Powder metallurgy

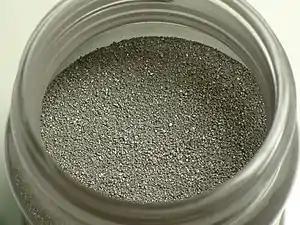
Iron powder is commonly used for sintering

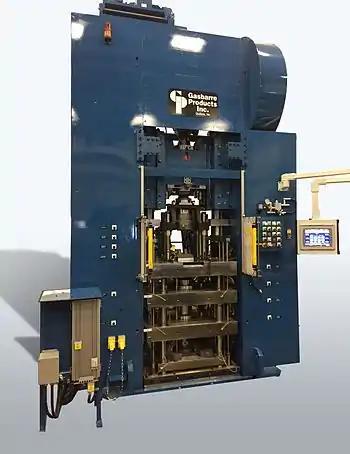
Powder compaction press

Powder metallurgy (PM) is a term covering a wide range of ways in which materials or components are made from metal powders. PM processes are sometimes used to reduce or eliminate the need for subtractive processes in manufacturing, lowering material losses and reducing the cost of the final product. This occurs especially often with small metal parts, like gears for small machines. Some porous products, allowing liquid or gas to permeate them, are produced in this way. They are also used when melting a material is impractical, due to it having a high melting point, or an alloy of two mutually insoluble materials, such as a mixture of copper and graphite.